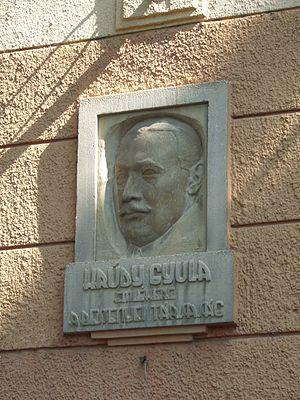
Gyula Krúdy est un journaliste et l'un des plus importants écrivains de la littérature hongroise moderne.